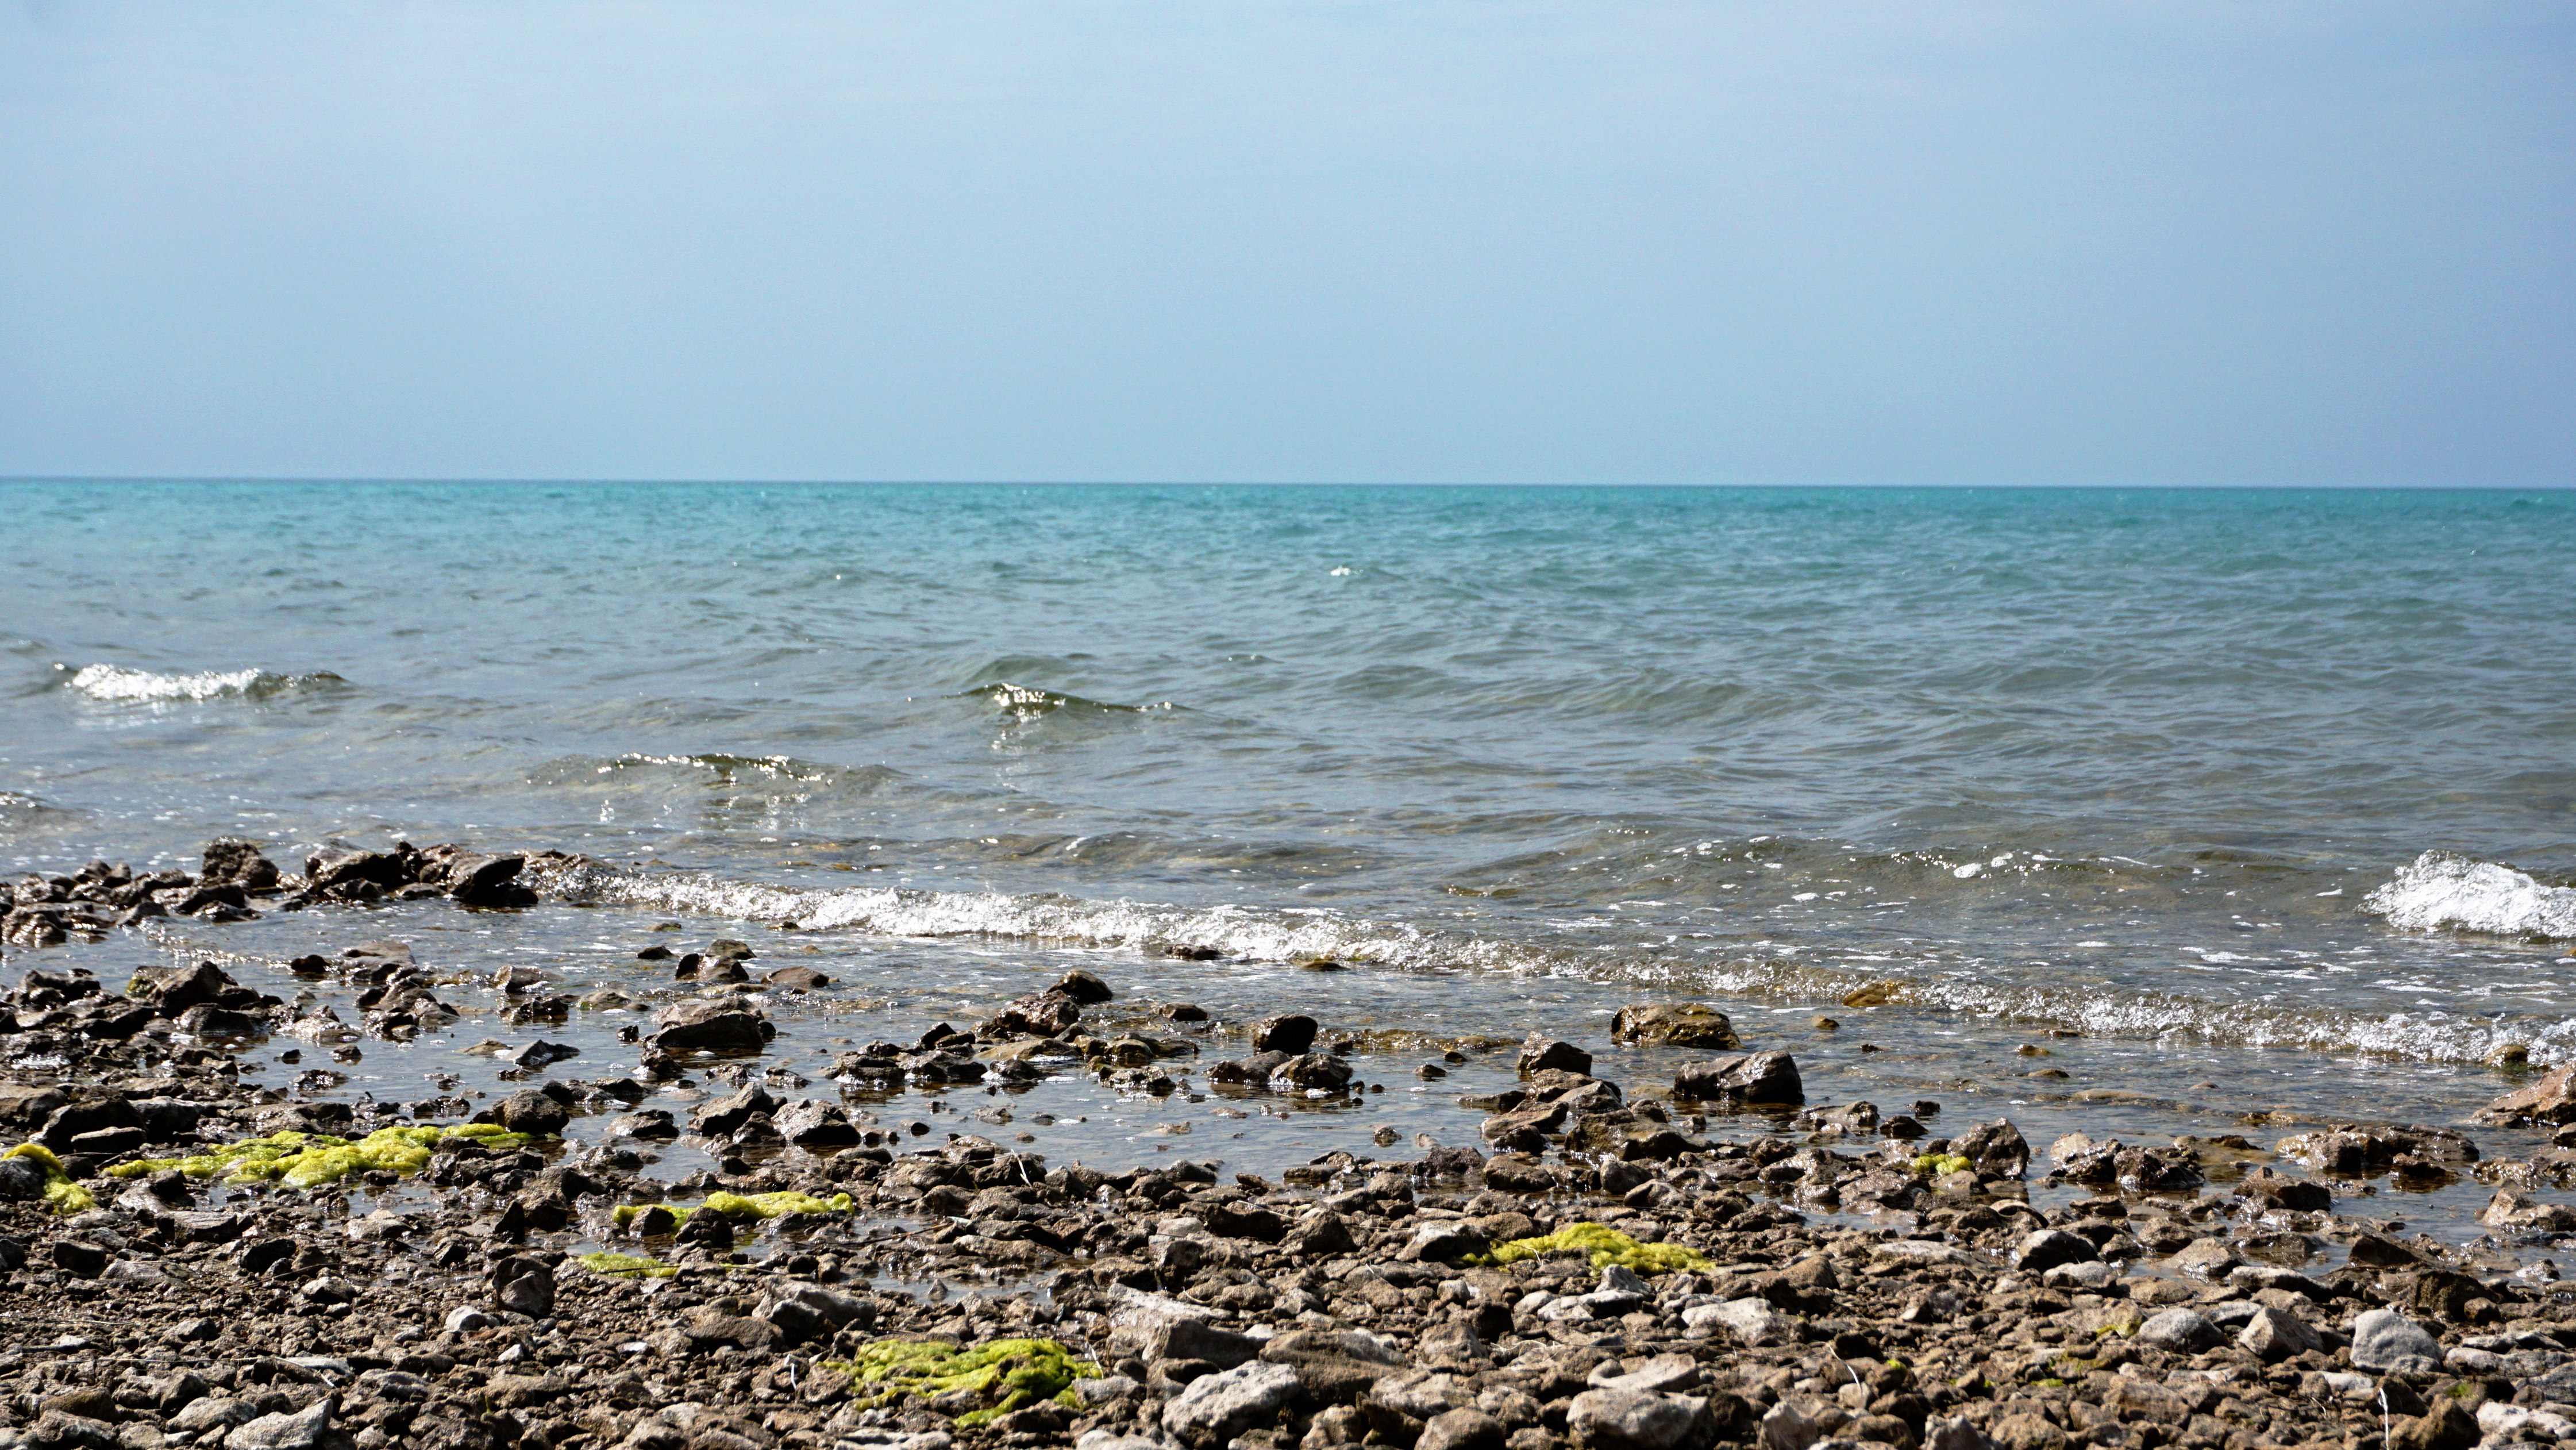
beach, sea, coast, sand, rock, ocean, horizon, shore, wave, vacation, bay, material, body of water, habitat, cape, wind wave